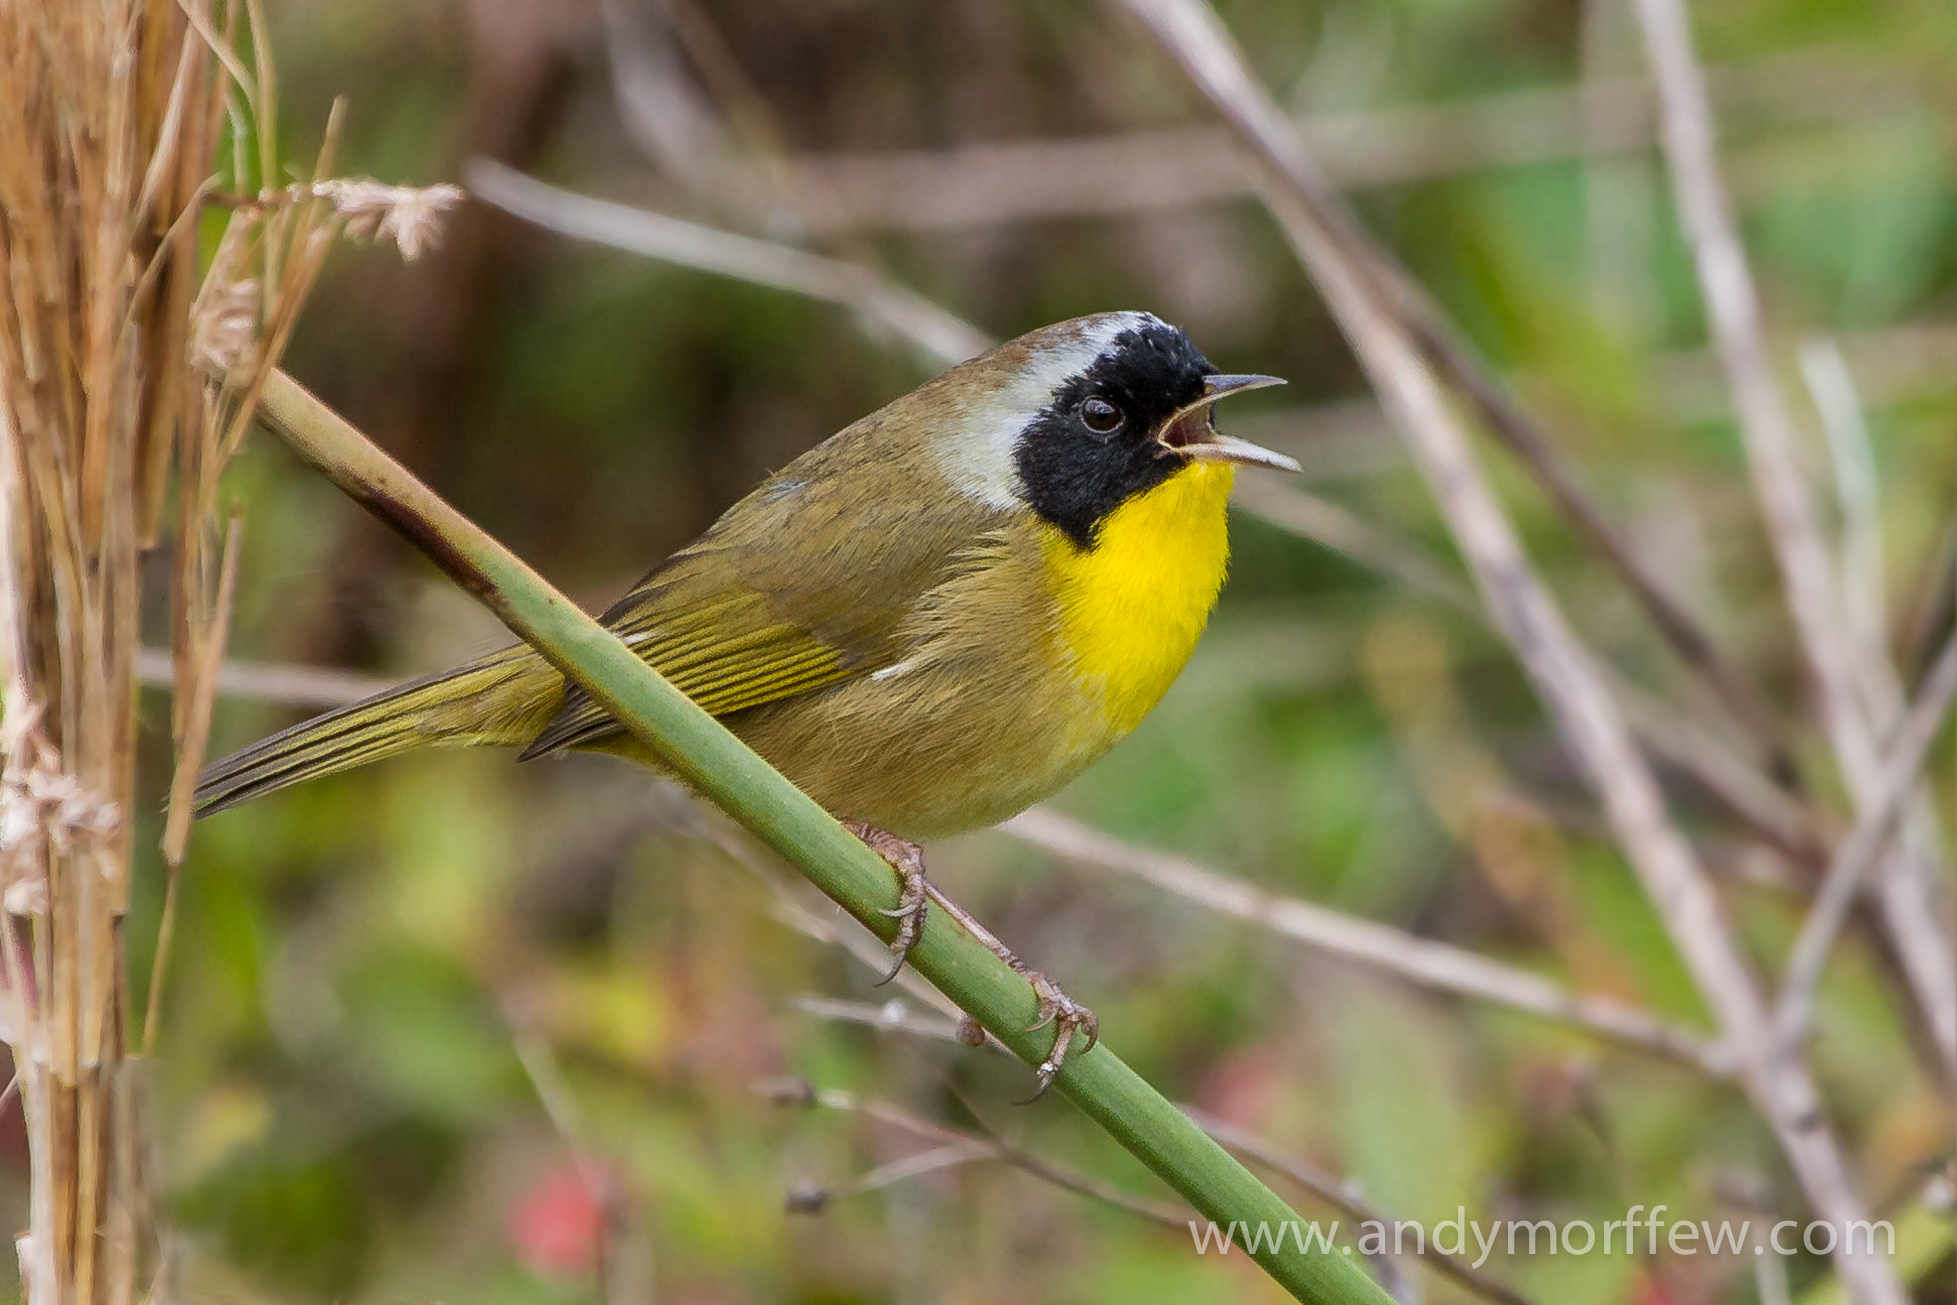
branch, bird, flower, wildlife, beak, fauna, singing, vertebrate, finch, florida, andymorffew, morffew, naturethroughthelens, naples, eaglelakespark, commonyellowthroat, old world flycatcher, perching bird, emberizidae, nightingale